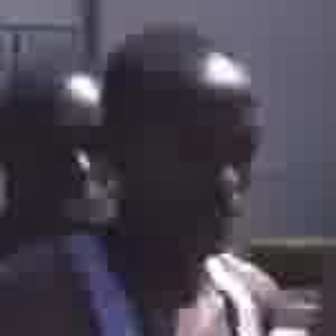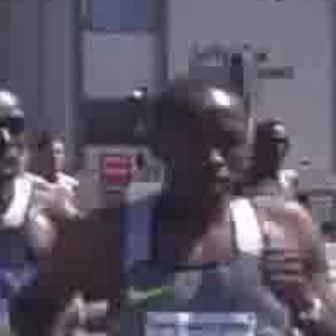
  Please identify the target specified by the bounding box [126,116,261,251] in the first image and locate it in the second image. Return the coordinates in [x_min,y_min,x_max,y_max] format.
Answer: [161,119,241,199]